Aberuchill Castle

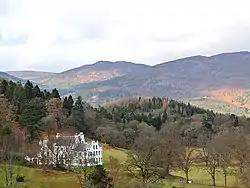
Aberuchill Castle in upper Strathearn

Aberuchill Castle is located west of Comrie in Perthshire, Scotland. It comprises an early 17th-century tower house, which was extended and remodelled in the 19th century. The house, excluding the later west wing, is protected as a category A listed building, while the grounds are included in the Inventory of Gardens and Designed Landscapes in Scotland.